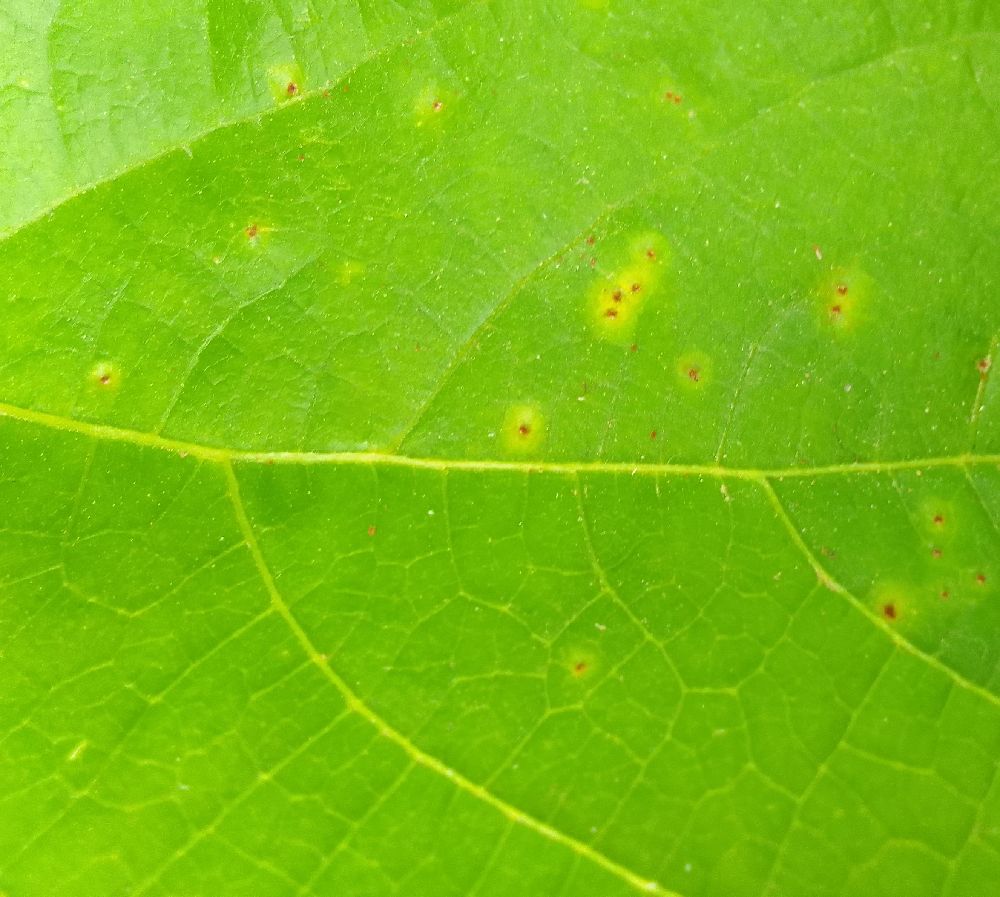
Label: rust